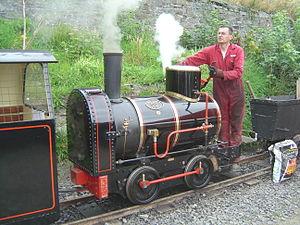
Chemin de fer de la grande mine de Laxey: La locomotive Bee Norsk bokmål: Laxey: Et av de to små damplokomotivene for gruvedriften Русский: Лакси: Паровозик музейной железной дороги Great Laxey Mine Railway
Le chemin de fer de la grande mine de Laxey a été construit à l'origine pour desservir la grande mine de Laxey de l'île de Man, une mine de plomb localisée à Laxey.